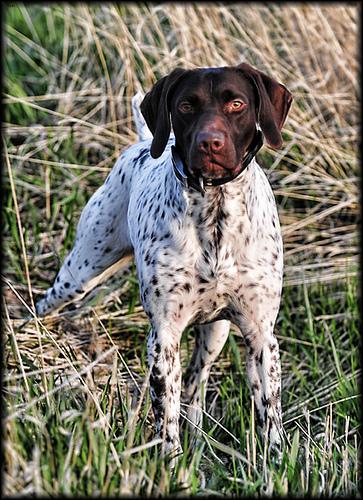
Breed: german shorthaired